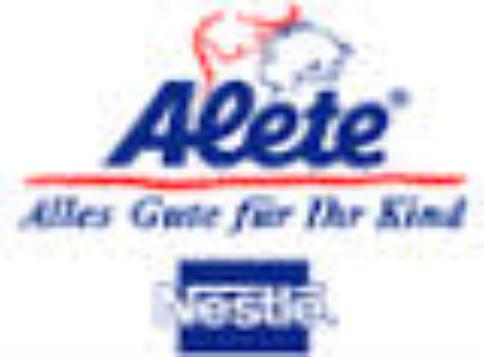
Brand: Alete
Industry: Food